Chromatiaceae

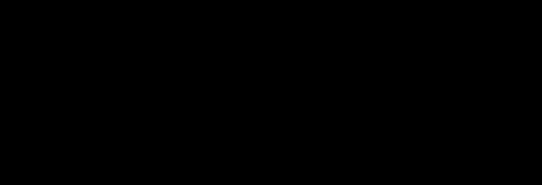
The pigment molecule okenone is diagenetically altered and preserved as the partially saturated okenane.

The diagenetic end product of okenone, okenane, is considered a valid biomarker. When bacteria die, they sink to the seafloor together with some of their pigment molecules, including okenone. Under conditions of preservation, the environment is often anoxic and reducing, leading to the chemical loss of functional groups and the partial saturation of okenone to okenane, which in this form can evade microbial and chemical degradation and therefore is buried in marine sediments. This molecule allows to carry out paleoenvironmental reconstructions, since its discovery in marine sediments implies the presence of purple sulfur bacteria during the time of burial and thus a past euxinic environment (that is to say, anoxic and sulfidic waters).